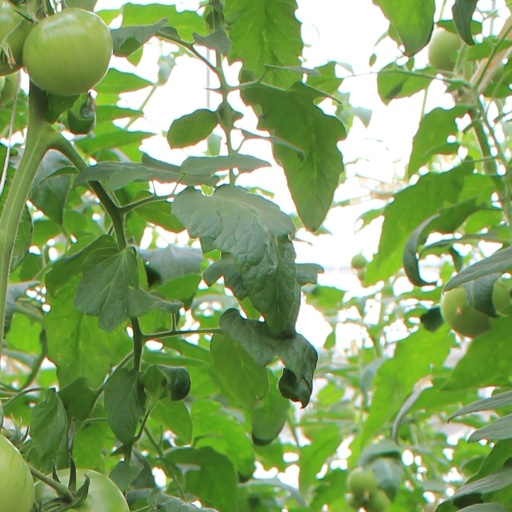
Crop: tomato